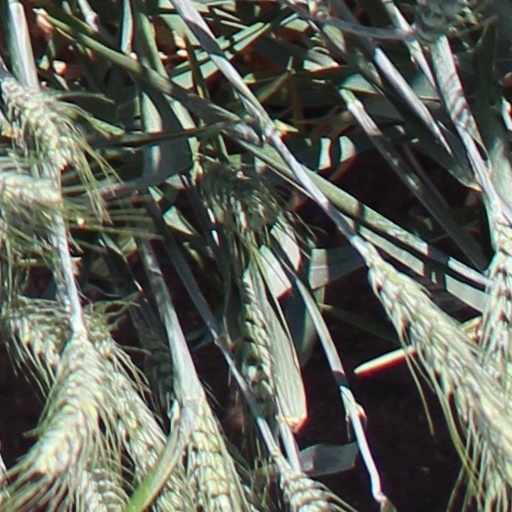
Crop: wheat